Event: Nepal Earthquake
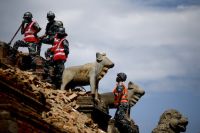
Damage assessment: damage